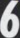
Number: 6